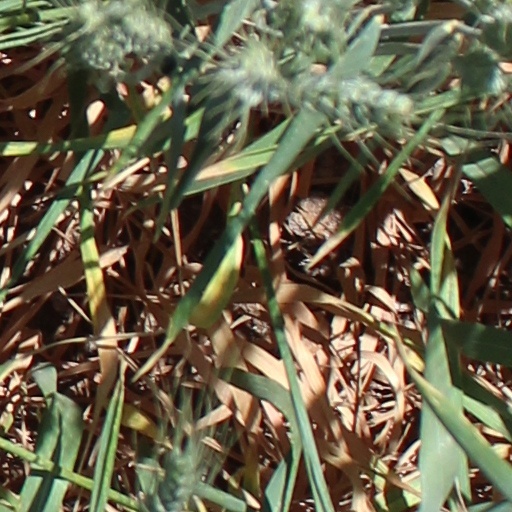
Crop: wheat